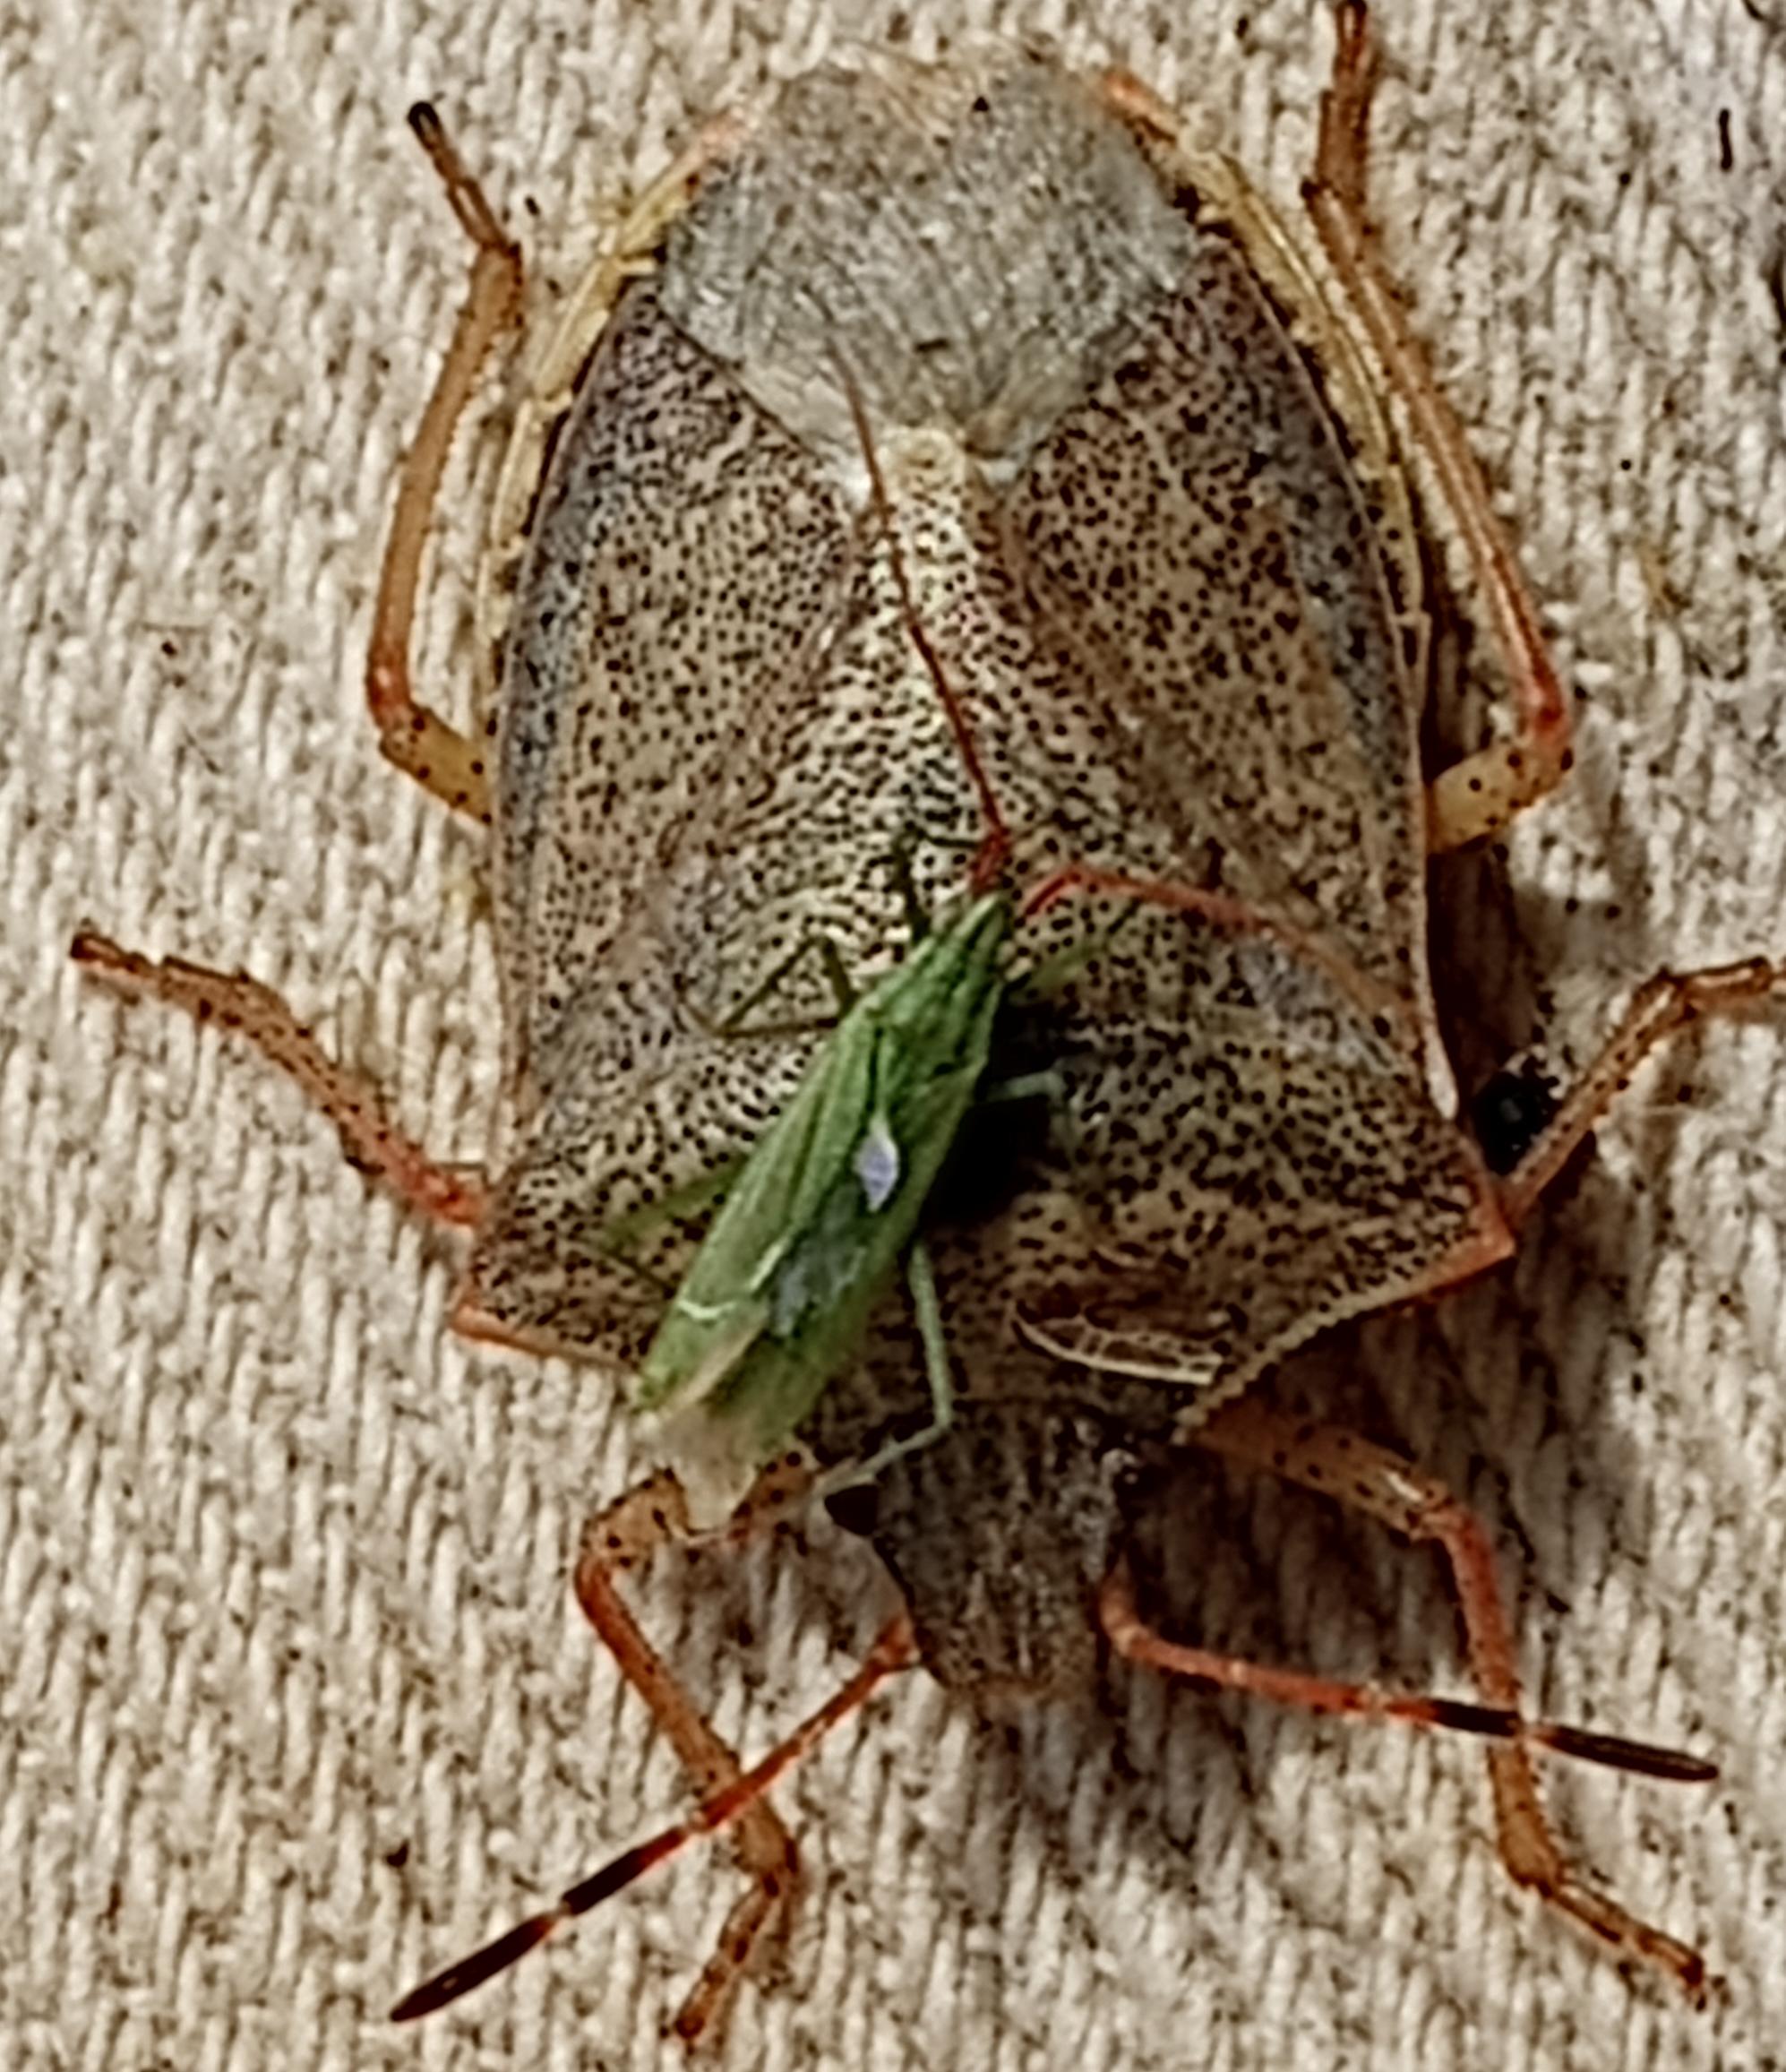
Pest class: stink_bug